Hacks at the Massachusetts Institute of Technology

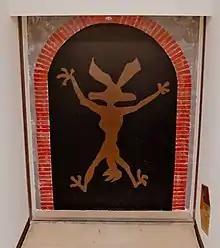
A mural of Wile E. Coyote smashed into the wall of the Rotch Library.

Like most art exhibitions, the great majority of hacks are temporary installations; most are removed within a day or so by MIT Physical Plant, the MIT Confined Space Rescue Team (CSRT), or occasionally by the hackers themselves. It is a traditional courtesy to leave a note or even engineering drawings behind, as an aid to safe de-installation of a hack. Sometimes, the hacks have been de-installed so quickly that members of the MIT community and the general public have had little opportunity to view them. On very rare occasions, community protests have caused the MIT administration to quietly allow a hack to be re-installed and left for a proper viewing interval. The results of certain hacks (often wall murals) have been considered "permanent improvements" to the campus environment, and have been left in place indefinitely, most notably the "Smoot marks" on the Harvard Bridge. The MIT Museum maintains an extensive collection of original hacker artifacts and documentation, and displays some larger items semi-permanently in the Stata Center.